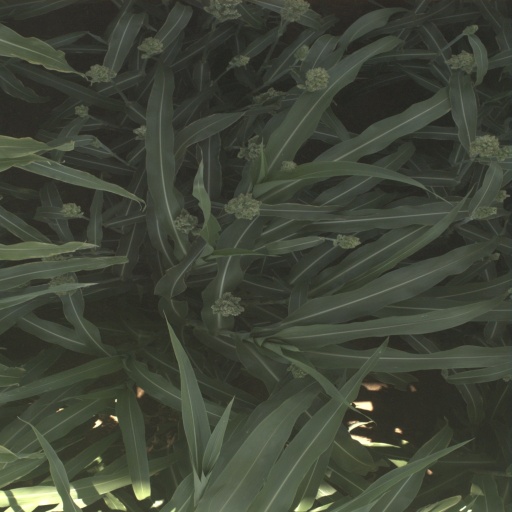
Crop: sorghum